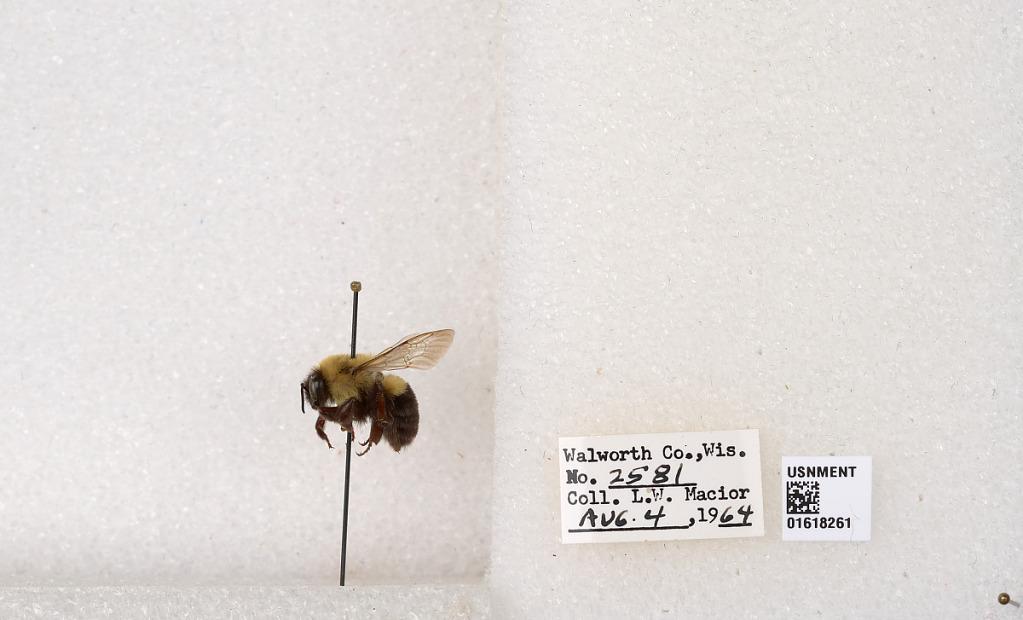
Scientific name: Bombus impatiens Cresson
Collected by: L. Macior
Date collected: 1964-8-4
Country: United States
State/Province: Wisconsin
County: Walworth
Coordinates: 42.6685, -88.5419